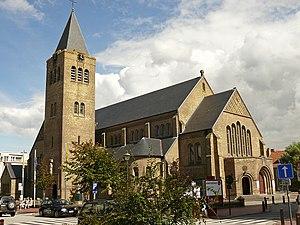
Cette page regroupe l'ensemble des monuments classés de la ville de Knokke-Heist.